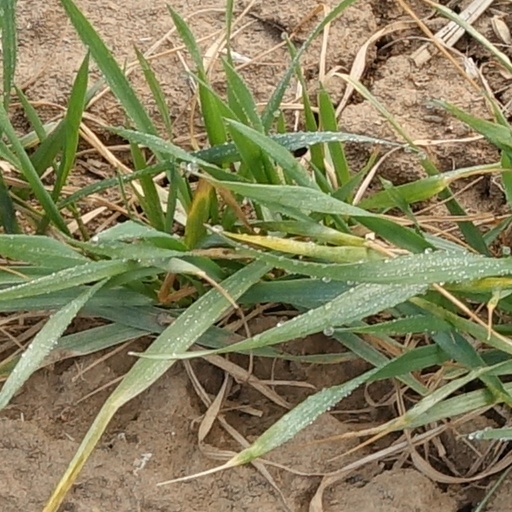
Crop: wheat